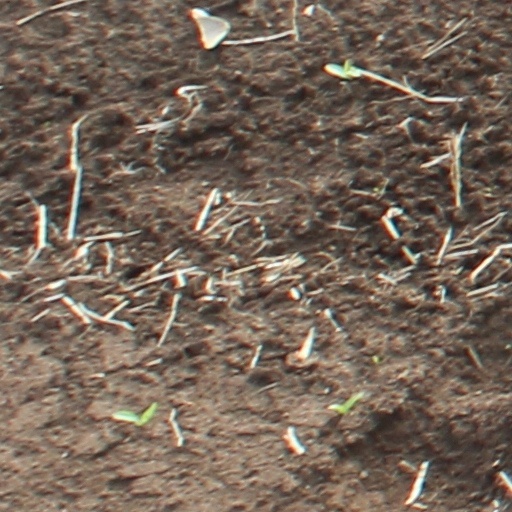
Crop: wheat